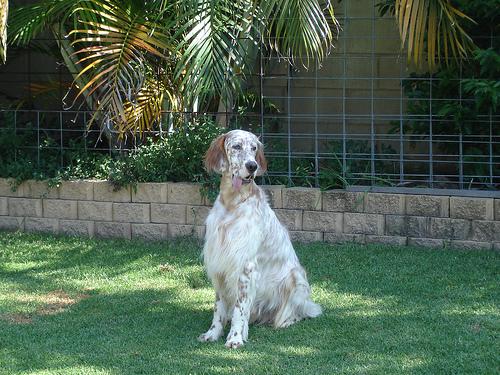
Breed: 203-n000022-English_setter